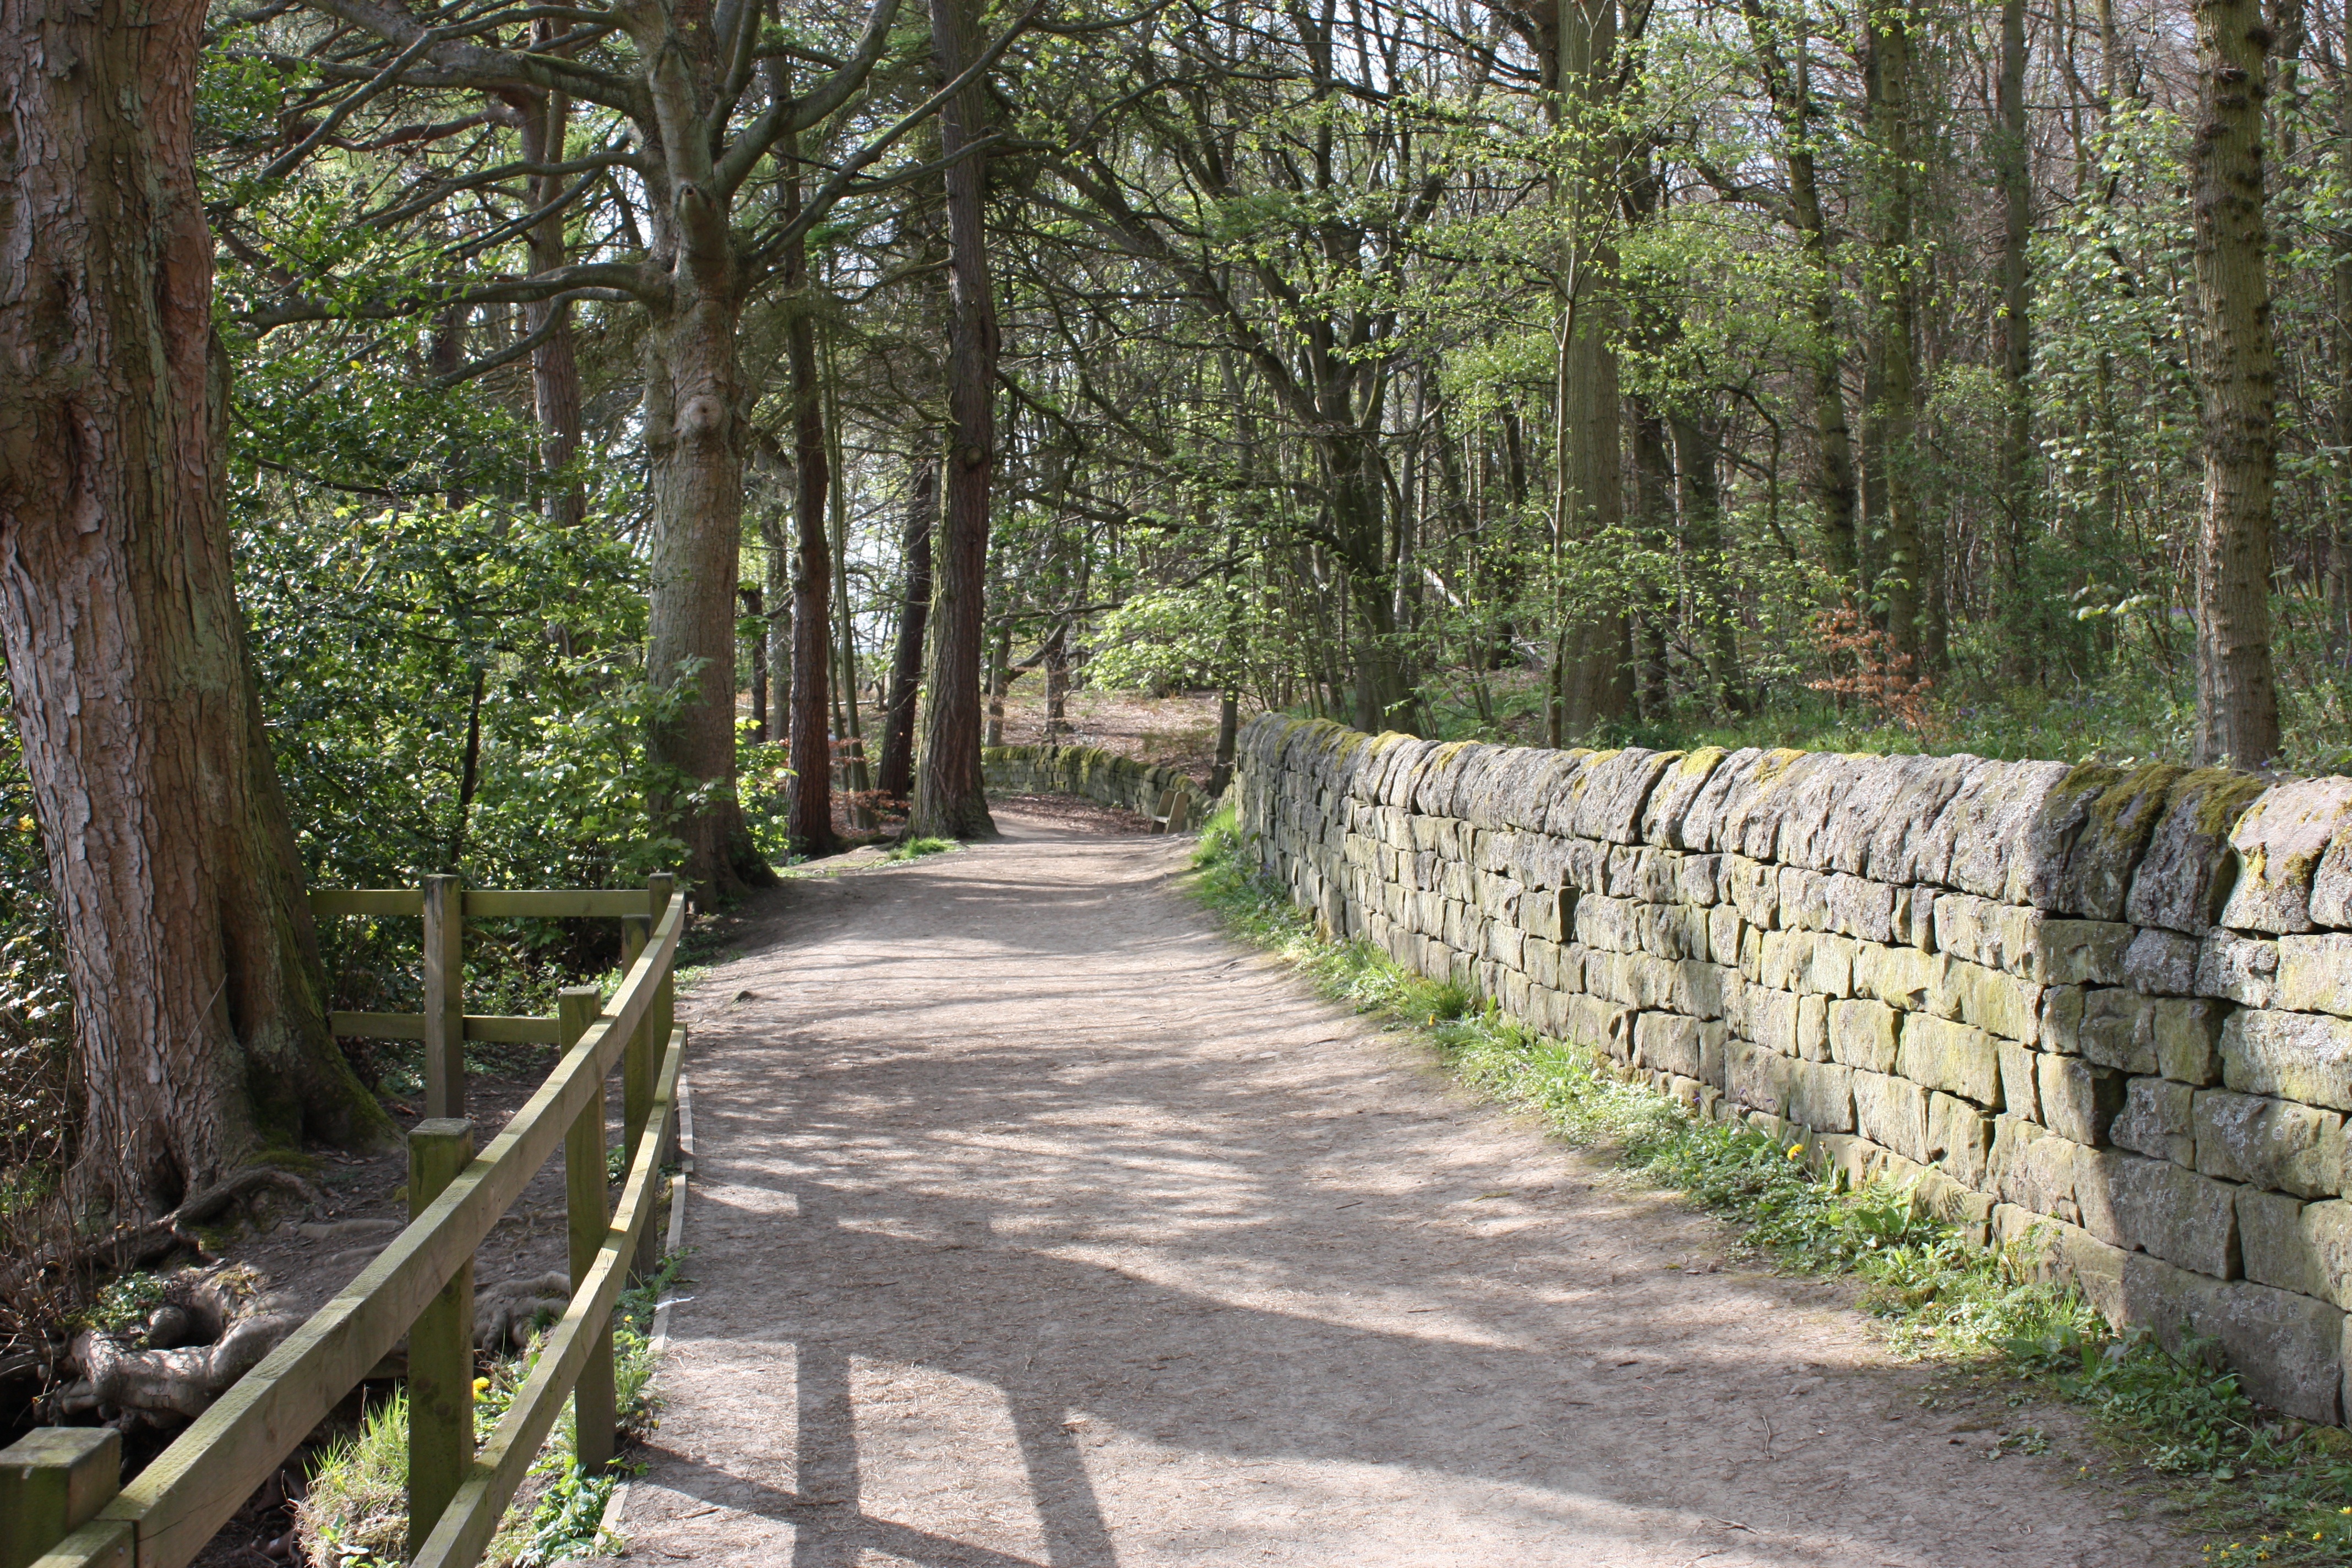
tree, nature, forest, path, trail, walkway, park, waterway, outdoors, woods, woodland, habitat, footpath, ecosystem